Presumption; or, the Fate of Frankenstein

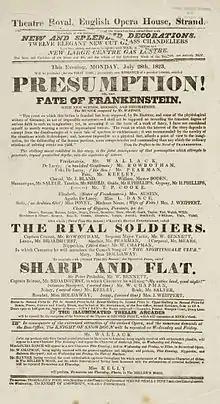
1823 playbill advertising the opening night of "Presumption; or, the Fate of Frankenstein"

Set in Geneva 'and its vicinity', Peake's adaptation of Mary Shelley's novel portrays the story of Frankenstein as he creates a mute blue-skinned Creature, known as the Hobgoblin. Often shown through the concerned eyes of his bumbling servant, Fritz, and his esteemed friend, Clerval, Frankenstein's work is brought to light. This play brings Mary Shelley's famous characters to life in a series of three acts, each of which highlight the important themes of community and romance.